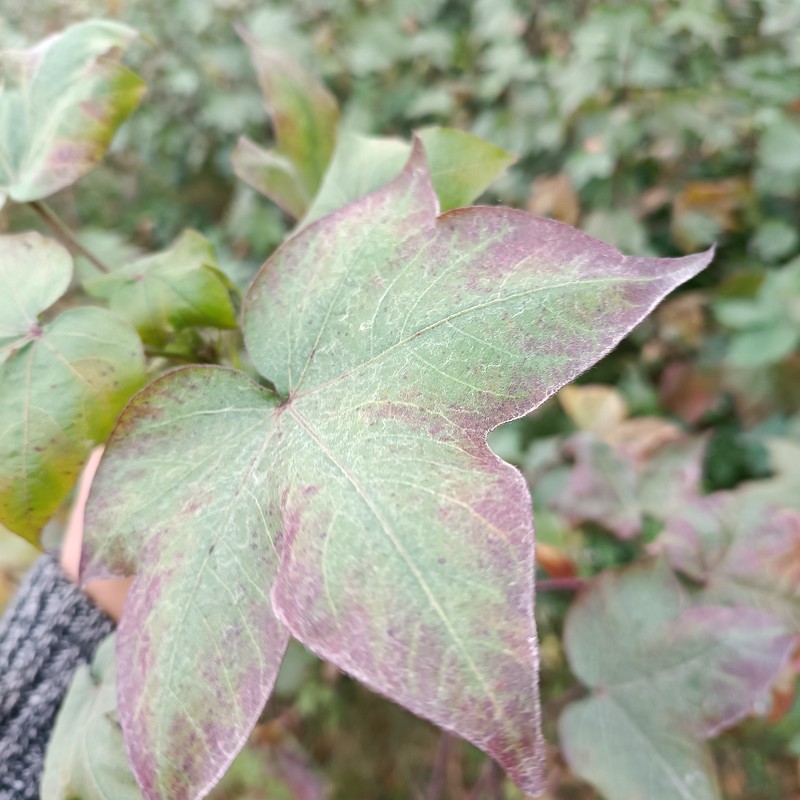
Label: Leaf Redding